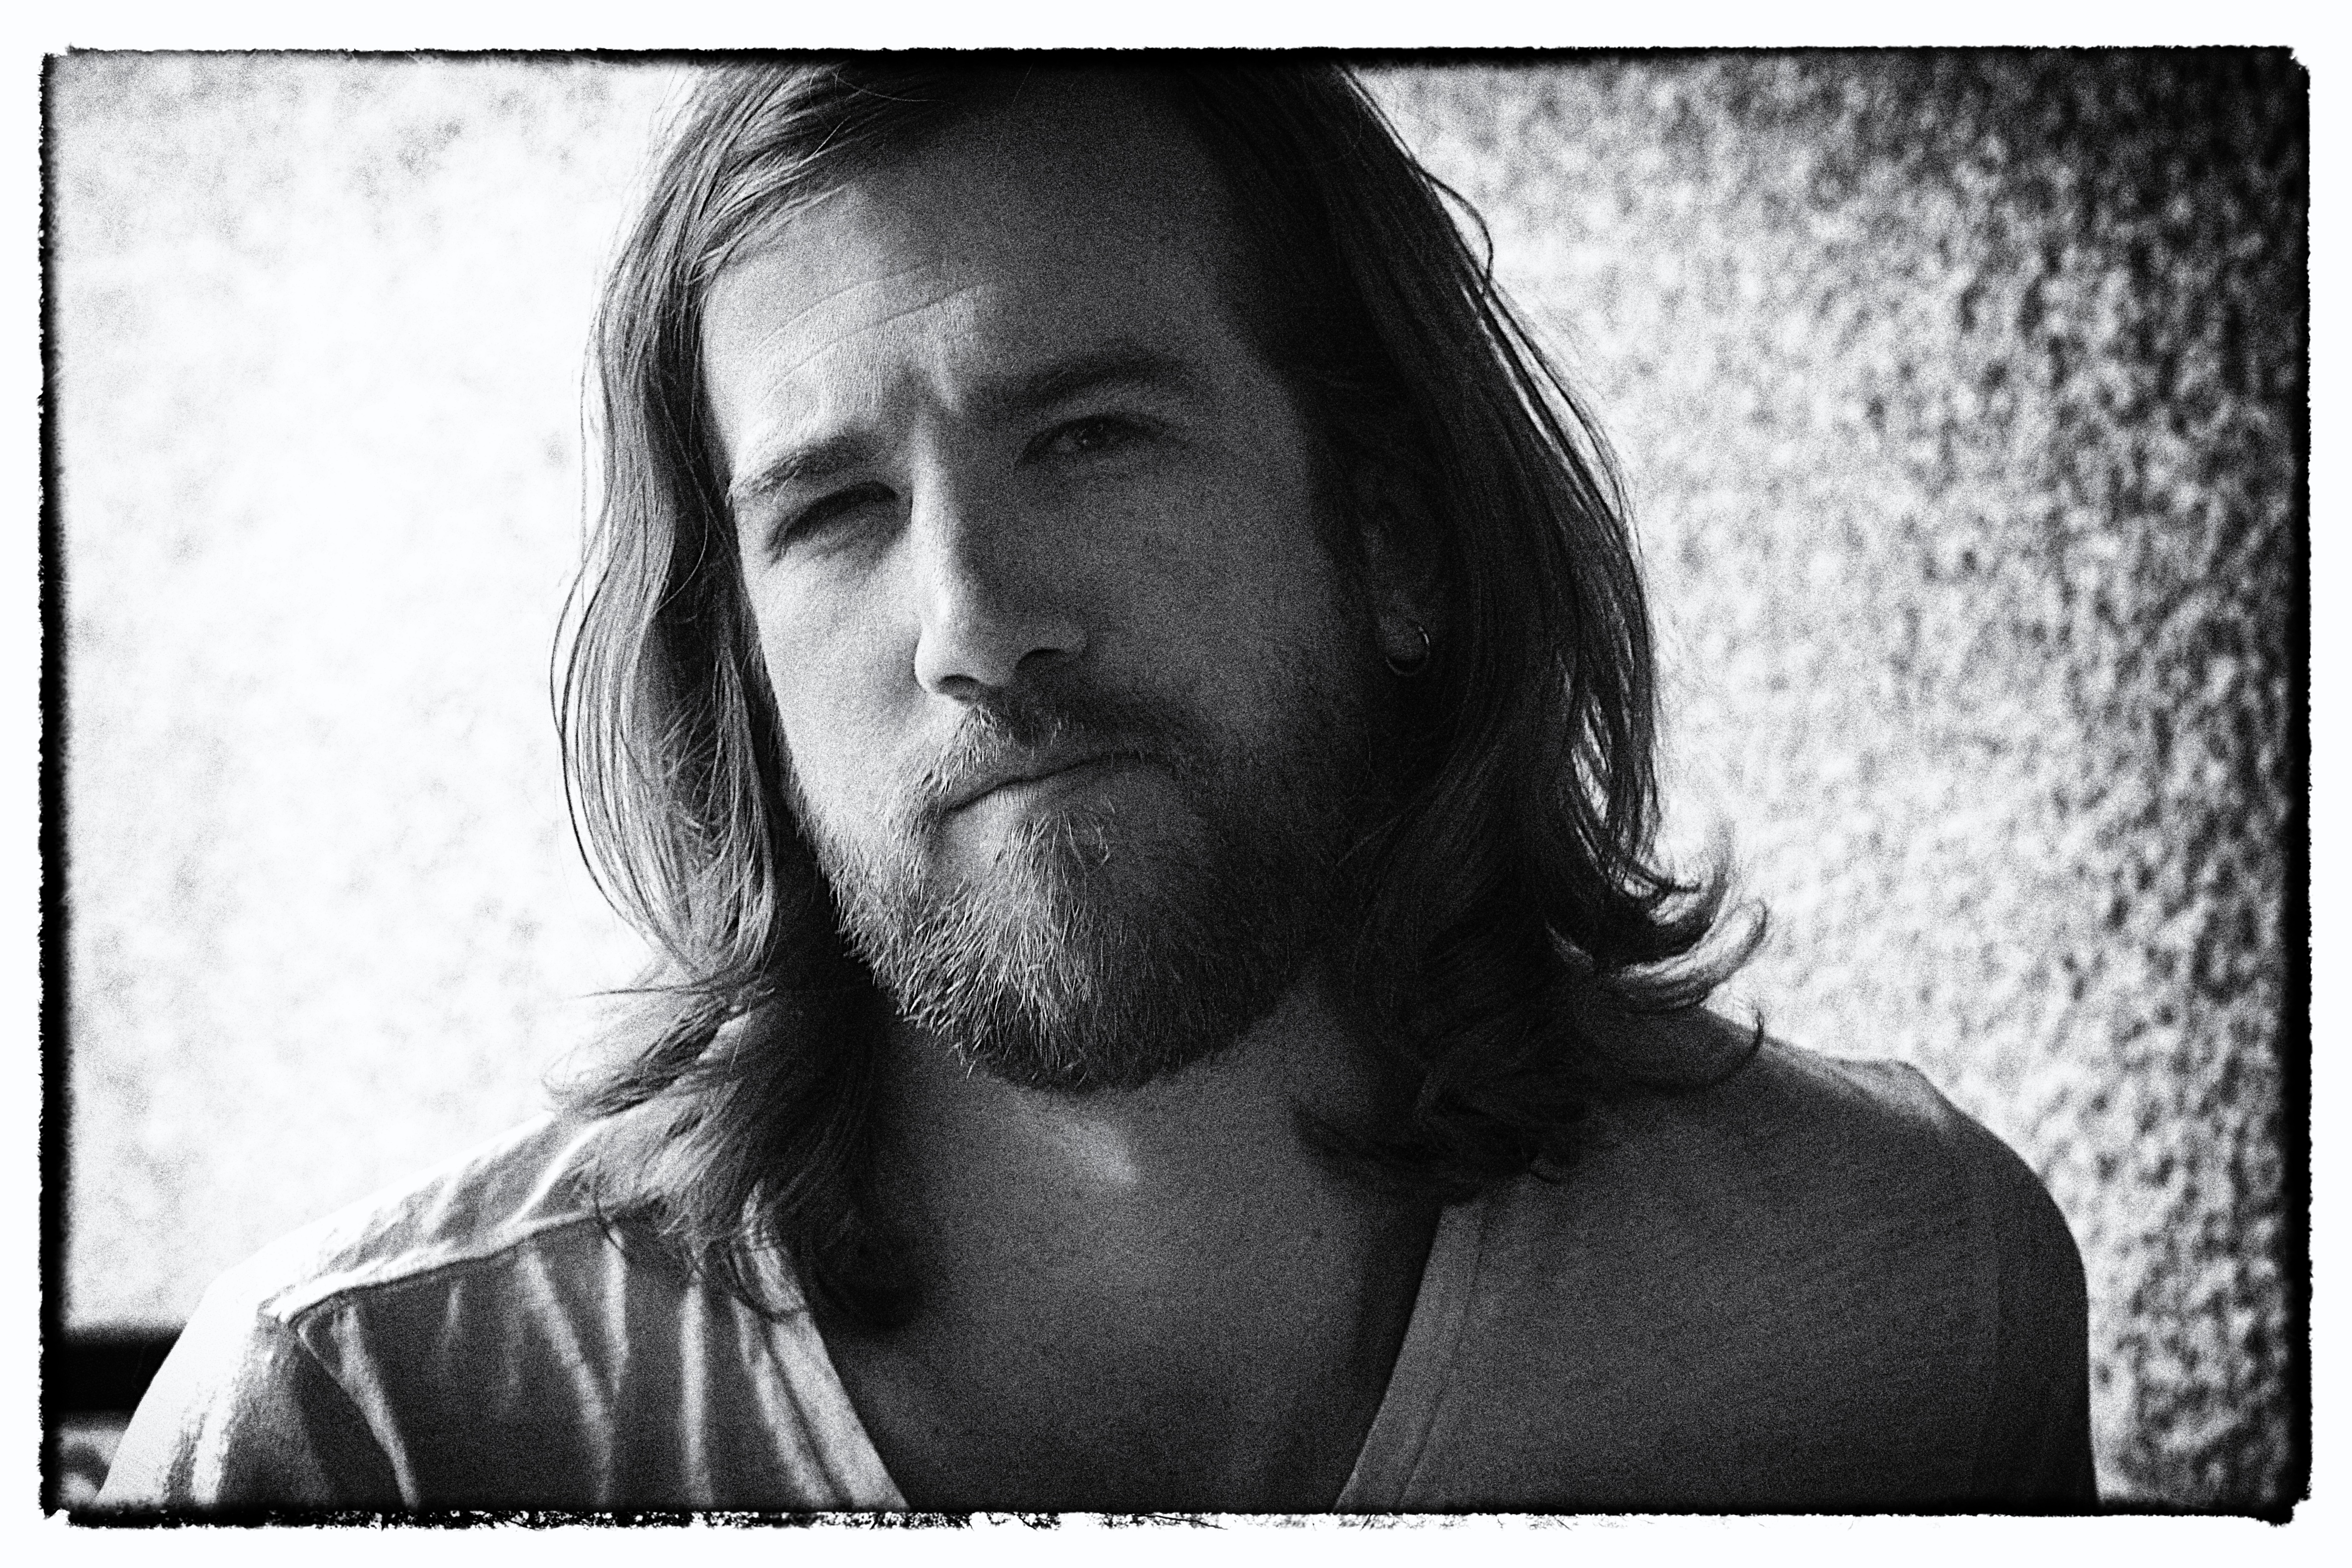
black and white, photography, portrait, black, monochrome, face, photograph, image, emotion, monochrome photography, portrait photography